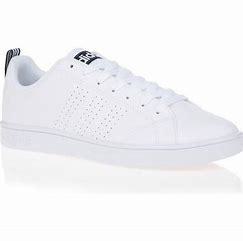
Brand: adidas
Model: neo Adidas NEO Advantage